Jigsaw (Marvel Comics)

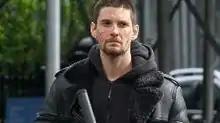
Ben Barnes as Jigsaw in "The Punisher"

Jigsaw appears as a regular antagonist in "The Punisher" (2017), portrayed by Ben Barnes. This version of Billy Russo is Frank Castle's former best friend who served alongside him in the Marine Corps Force Reconnaissance as a Scout Sniper. After he left the Marines, Russo started his own private military contracting firm, Anvil. Coming from a traumatizing background, he is nicknamed "Billy the Beaut" by Castle due to his good looks and womanizing habits. In the first season, DHS agent Dinah Madani begins interviewing Russo about Castle, leading to Russo and Madani entering a relationship. Working with his former commanding officer William Rawlins, Russo plots to eliminate Castle and anyone who could link them to their illegal affairs in Kandahar. After Russo kills Madani's partner however, she slowly catches on to Russo's criminal activities. Russo and Rawlins later capture Castle, but Russo betrays Rawlins and leaves him to die at Castle's hands before facing Castle himself. Castle grievously disfigures Russo's face before the latter is hospitalized. In the second season, Russo is left with mild facial scars and memory loss. To address both, he begins wearing a mask with a shattered visage and receiving psychiatric help from Dr. Krista Dumont, whom he later forms a connection with. While violently acting out, he re-encounters Castle. He forms a gang of other former soldiers for a bank robbery, also getting a codename "Jigsaw", but soon deforms the gang. After trying and failing to frame the Punisher for the murder of several innocents, Russo attempts to flee with Dumont. However, Madani finds the couple, pushes Dumont out of a window and shoots an enraged Russo, though he survives and knocks out Madani. Russo takes refuge in Curtis Hoyle's workplace basement, but Curtis alerts Castle, who finds and finally kills Jigsaw.